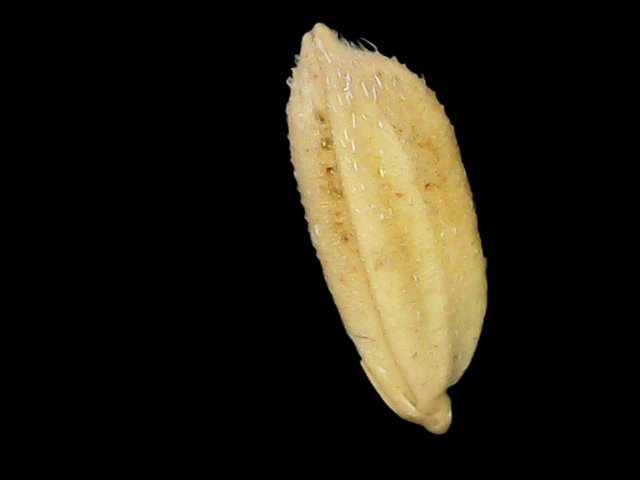
Rice variety: Bd33